Irandil Ondru

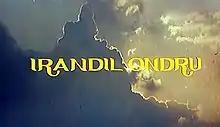
Title card

Irandil Ondru is a 1988 Tamil-language film directed by V. Azhagappan, starring Ramki, Nadhiya and Raghuvaran. It was released on 4 March 1988.